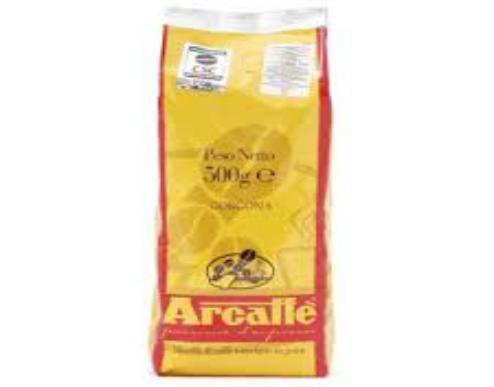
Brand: Arcaffe
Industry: Food